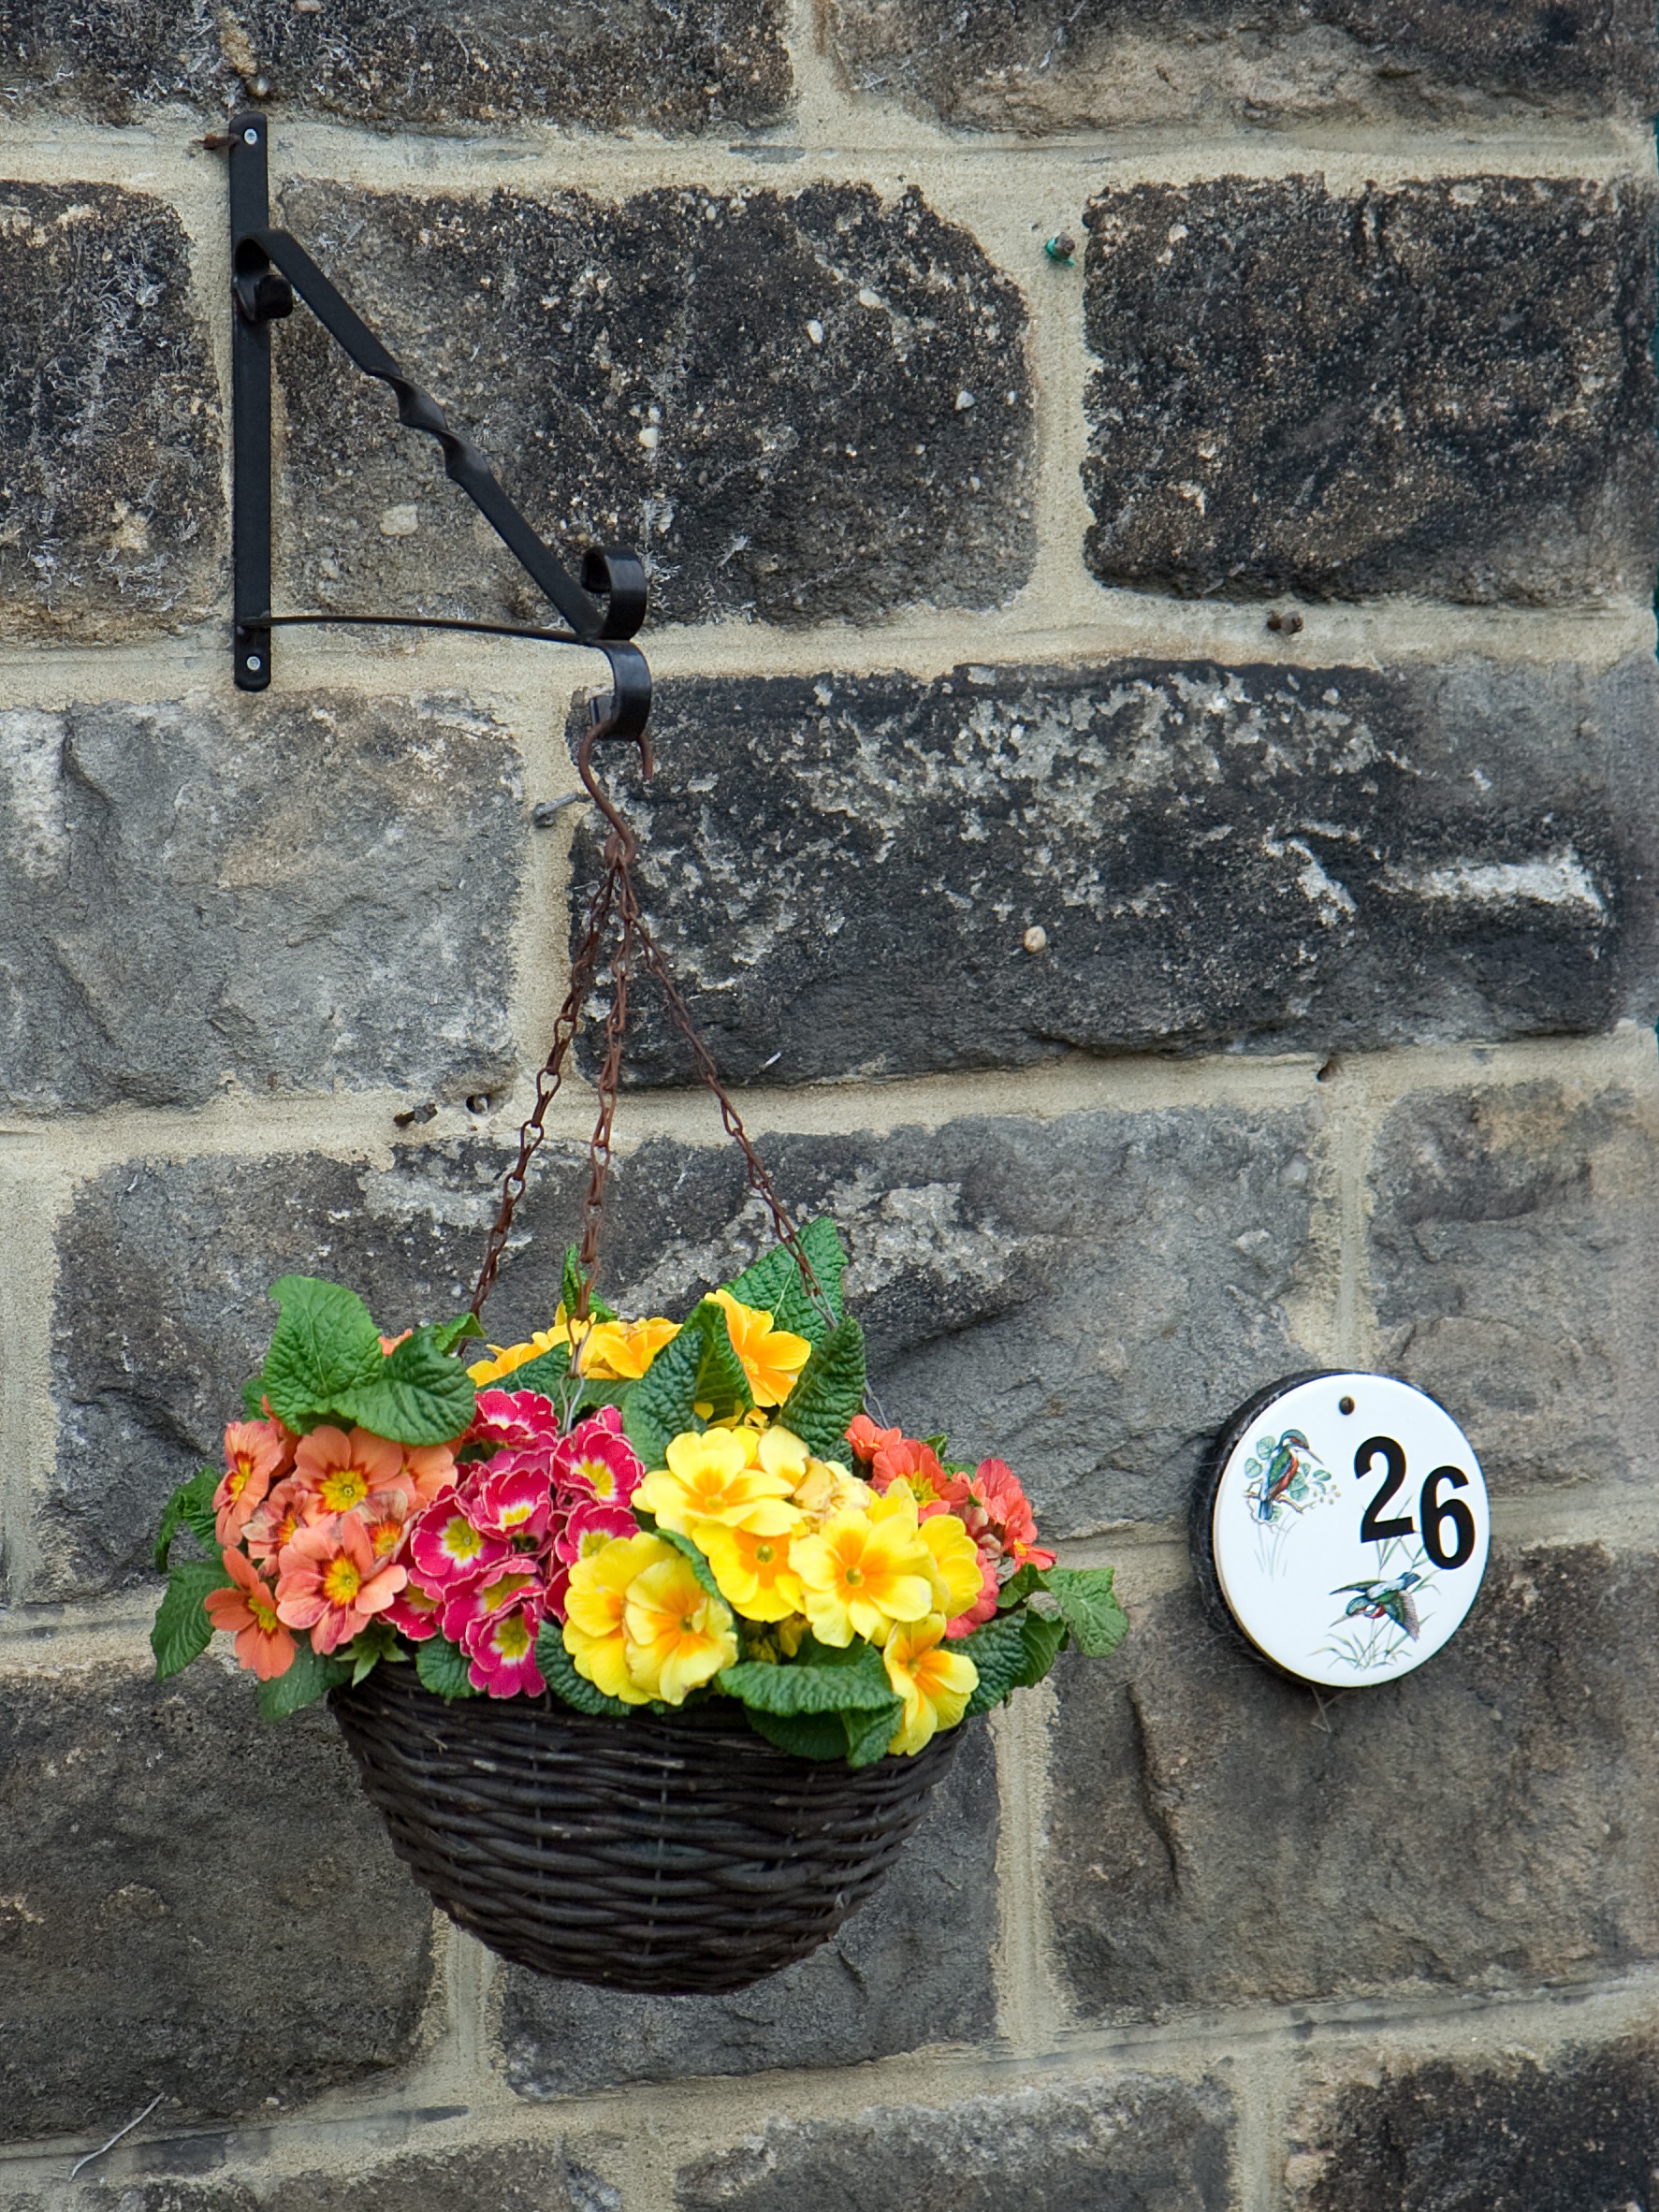
plant, house, leaf, flower, number, wall, spring, color, colorful, yellow, basket, painting, flowers, art